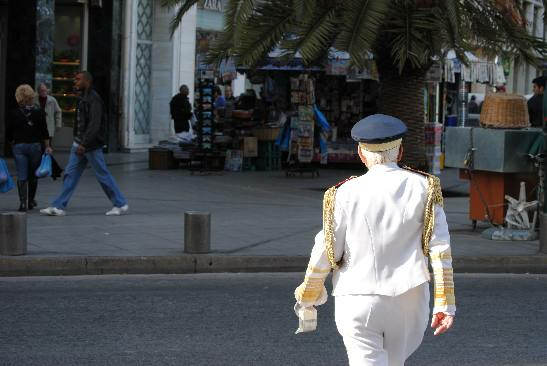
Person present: Yes